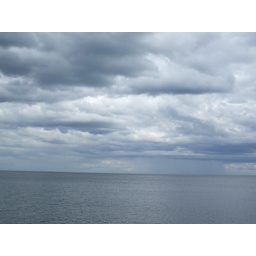
sky over lake ontario